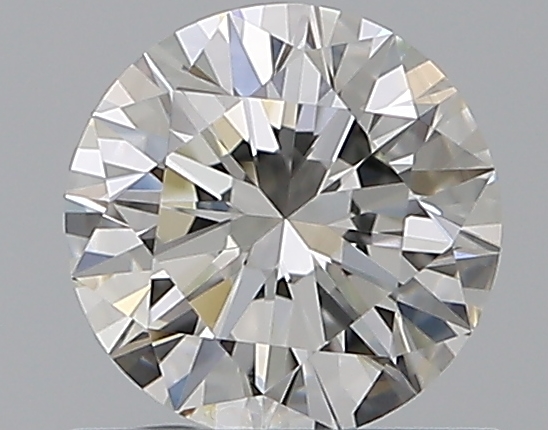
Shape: round
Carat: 0.61
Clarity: VS1
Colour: H
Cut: EX
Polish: EX
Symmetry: EX
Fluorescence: N
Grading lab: GIA
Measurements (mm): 5.44 x 5.46 x 3.34